Seaplane Harbour

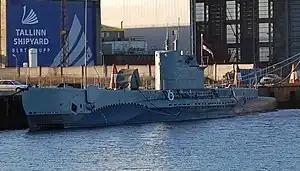
The submarine "Lembit".

The main attraction in the museum is the 1936 submarine "Lembit", which was ordered by Estonia from the United Kingdom, and has now been renovated to its original 1930s appearance. The museum also has a yellow submarine, which can be used to familiarise oneself with piloting a submarine, and a full-scale replica of a World War I era Short Type 184 seaplane. None of the original seaplanes remain to this day. The wreck of the wooden ship "Maasilinn" dates to the 16th-century and had sailed between Saaremaa and mainland Estonia. The icebreaker "Suur Tõll" originally sailed for Finland under the name "Wäinämöinen". It was conquered from the Russians near Helsinki in 1918 and donated to Estonia from Finland in 1922 according to the Treaty of Tartu.